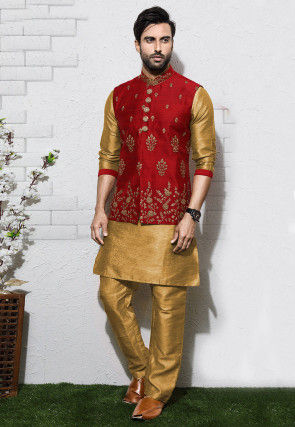
Gender: men